Mexican nobility

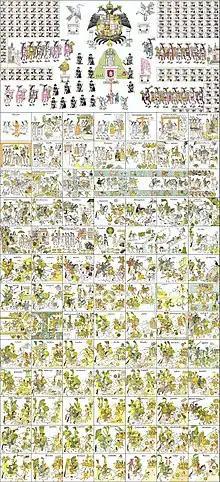
The "Lienzo de Tlaxcala" was commissioned by Tlaxcaltec rulers to demand the recognition of their privileges by the new regime.

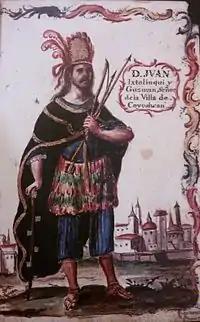
Portrait of Don , Lord of Coyoacán under Spanish rule.

When the Spanish first arrived in present-day Mexico (1518), indigenous rulers and nobles headed the defense of their territories against the invaders, soon after signing peace treaties and alliances to ensure the survival of their people. In this process, many indigenous peoples ended up participating in the military conquests of the Spanish Empire, gaining recognition of their ancient privileges as well as earning new ones due to their merits in the conquest of the Americas. In accordance to Spanish tradition under the Habsburg dynasty, the Crown of Castile recognized the pre-existing social organization of the native peoples and assimilated their ancient elites to the new regime, often offering them the same conditions as nobles of Spanish extraction. In this way, the Spaniards respected the native systems and added to them, sometimes resulting in many unions between Aztec and Spanish nobility. One example is the marriage between Agustin Moctezuma, cacique of Chilapa and a direct descendant from Moctezuma II. and several other Mexica kings, with María Antonia Guerrero Dávila, the heiress of the Mayorazgo of Guerrero, and aunt of the . To this day, Mexican aristocrats take pride not only in their noble Spanish ancestors but also in being descendants of the ancient kings of their country.